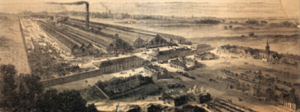
Plan des usines de Parent, Shacken, Houel et Caillet à Fives-Lille, vers 1865
Fives est un quartier de Lille ainsi que le nom de l'ancienne commune indépendante du département du Nord rattachée à Lille lors de l'agrandissement de 1858 et correspondant aux quartiers actuels de Fives et de Saint-Maurice Pellevoisin.
Jules César Houel, né le 28 janvier 1818 à Alençon et mort le 24 février 1876 à Asnières-sur-Seine, est un ingénieur civil, administrateur délégué de Fives-Lille et fondateur de la ferme industrielle d'Avoise.
Fives-Lille est le nom d'un ancien constructeur de génie civil et de matériel roulant ferroviaire, notamment de locomotives à vapeur. Il est situé à Fives, un faubourg de Lille dans le département du Nord. La société est devenue le groupe d'ingénierie Fives.